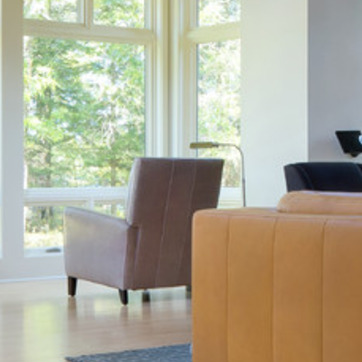
Material: leather